Big Apple (Colborne, Ontario)

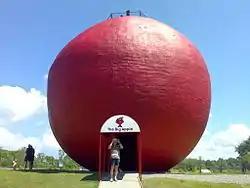
The Big Apple in 2006

The Big Apple is a roadside attraction in Colborne, a village in the municipality of Cramahe, in Northumberland County, Ontario, Canada. Located on the south side of Ontario Highway 401 at interchange 497 (Northumberland County Road 25/Percy Street), it is easily recognizable from the highway by its large apple-shaped structure, claimed to be the world's largest.